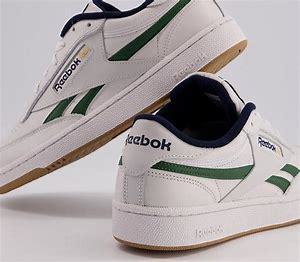
Brand: Reebok
Model: Club C Revenge